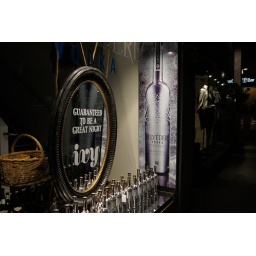
A bottle shop window near the Ivy nightclub in the Sydney CBD.